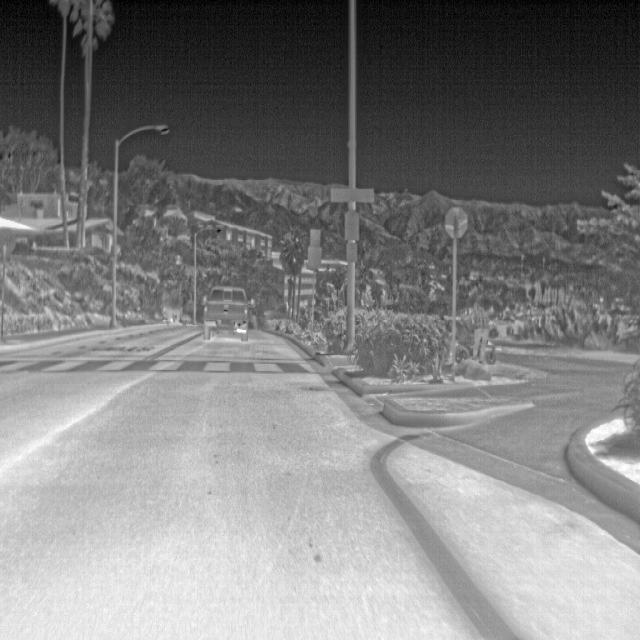
Detected objects:
label: person